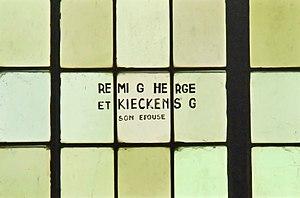
Belgique - Brabant wallon - Ottignies-Louvain-la-Neuve - Céroux - église Notre-Dame de Bon Secours (néo-gothique, Antoine Moreau, 1848)
Georges Remi dit Hergé, né le 22 mai 1907 à Etterbeek et mort le 3 mars 1983 à Woluwe-Saint-Lambert, est un auteur belge de bande dessinée principalement connu pour Les Aventures de Tintin, désignée aujourd'hui comme l'une des bandes dessinées européennes les plus populaires du XXᵉ siècle.
L'église Notre-Dame de Bon Secours est une église catholique de style néo-gothique située à Céroux, section de la ville belge d'Ottignies-Louvain-la-Neuve, dans la province du Brabant wallon.